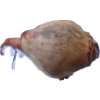
Label: onion